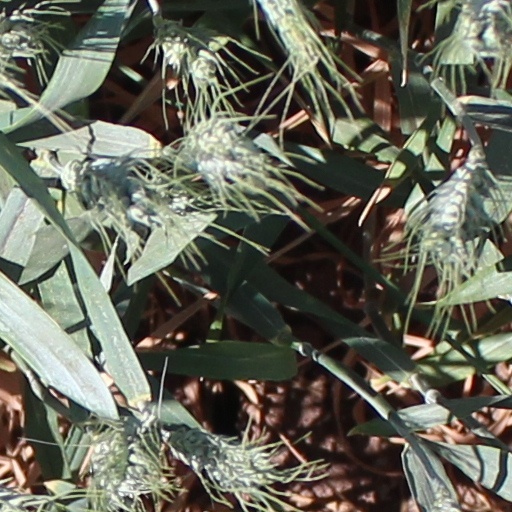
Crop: wheat